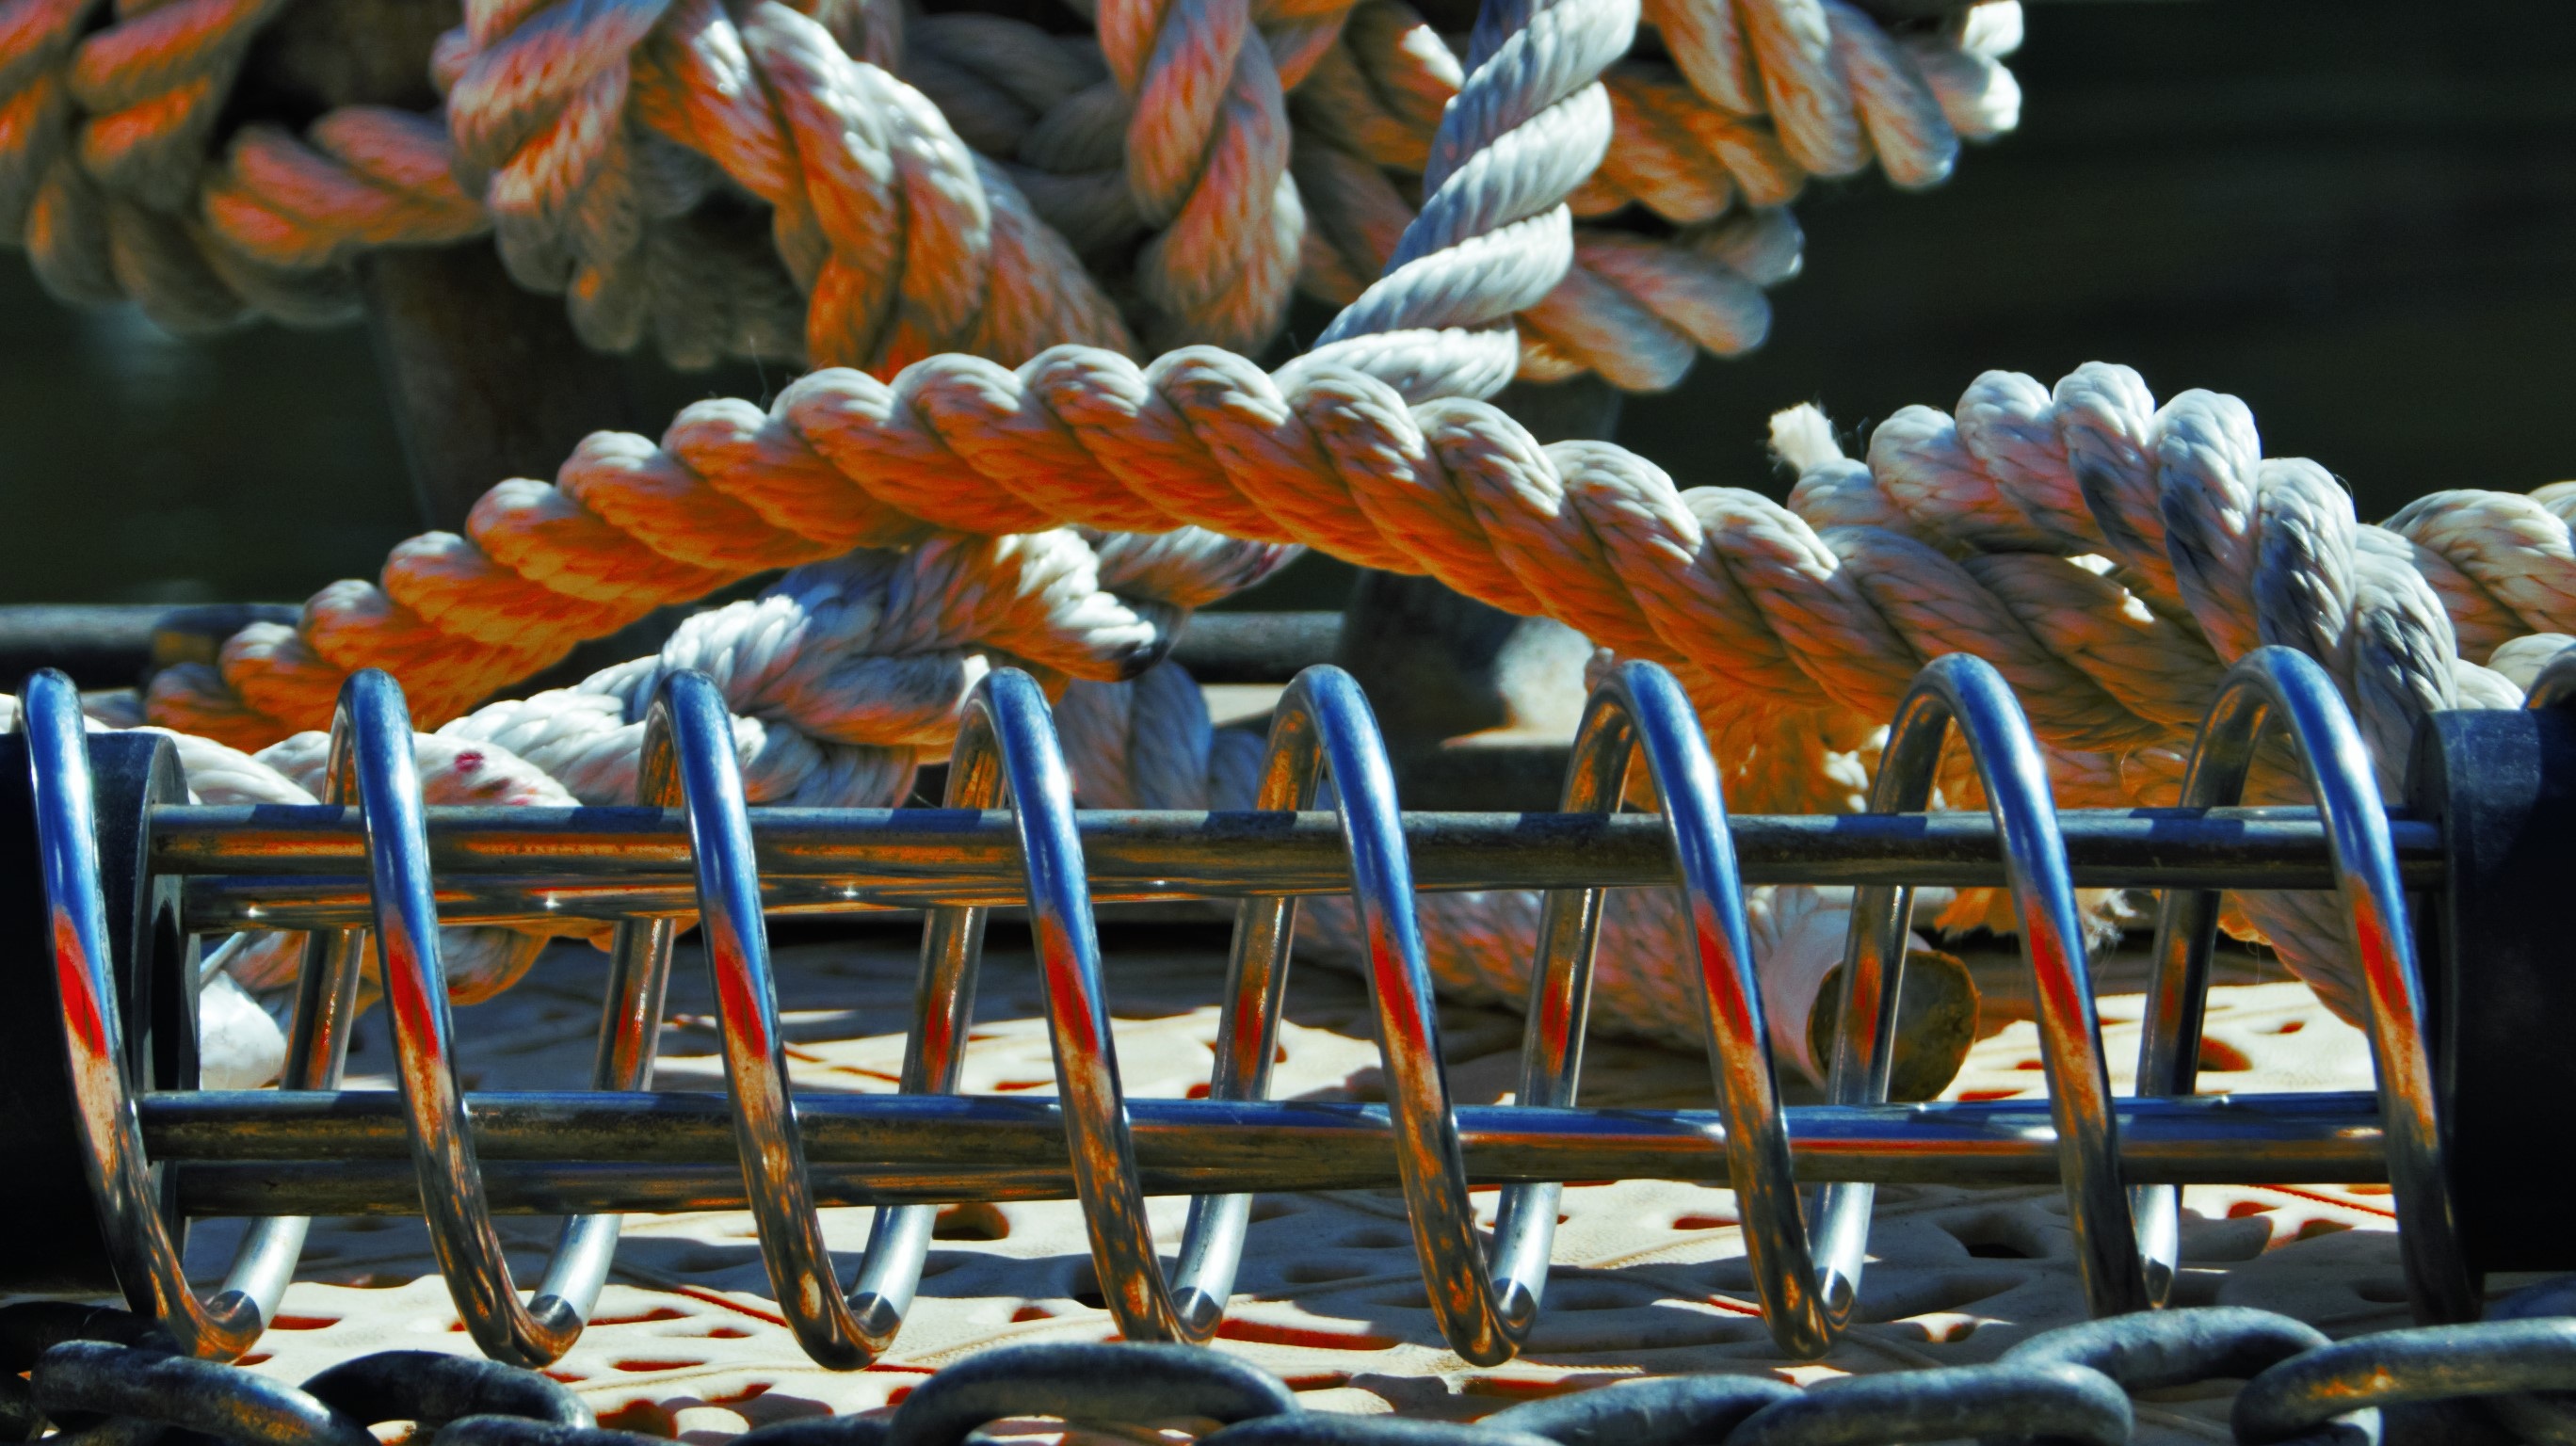
sea, mooring, photo, amusement park, color, metal, art, amusement ride